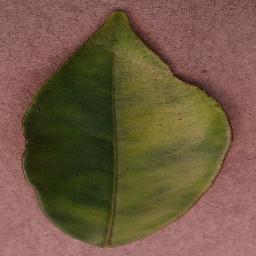
Label: Orange___Haunglongbing_(Citrus_greening)